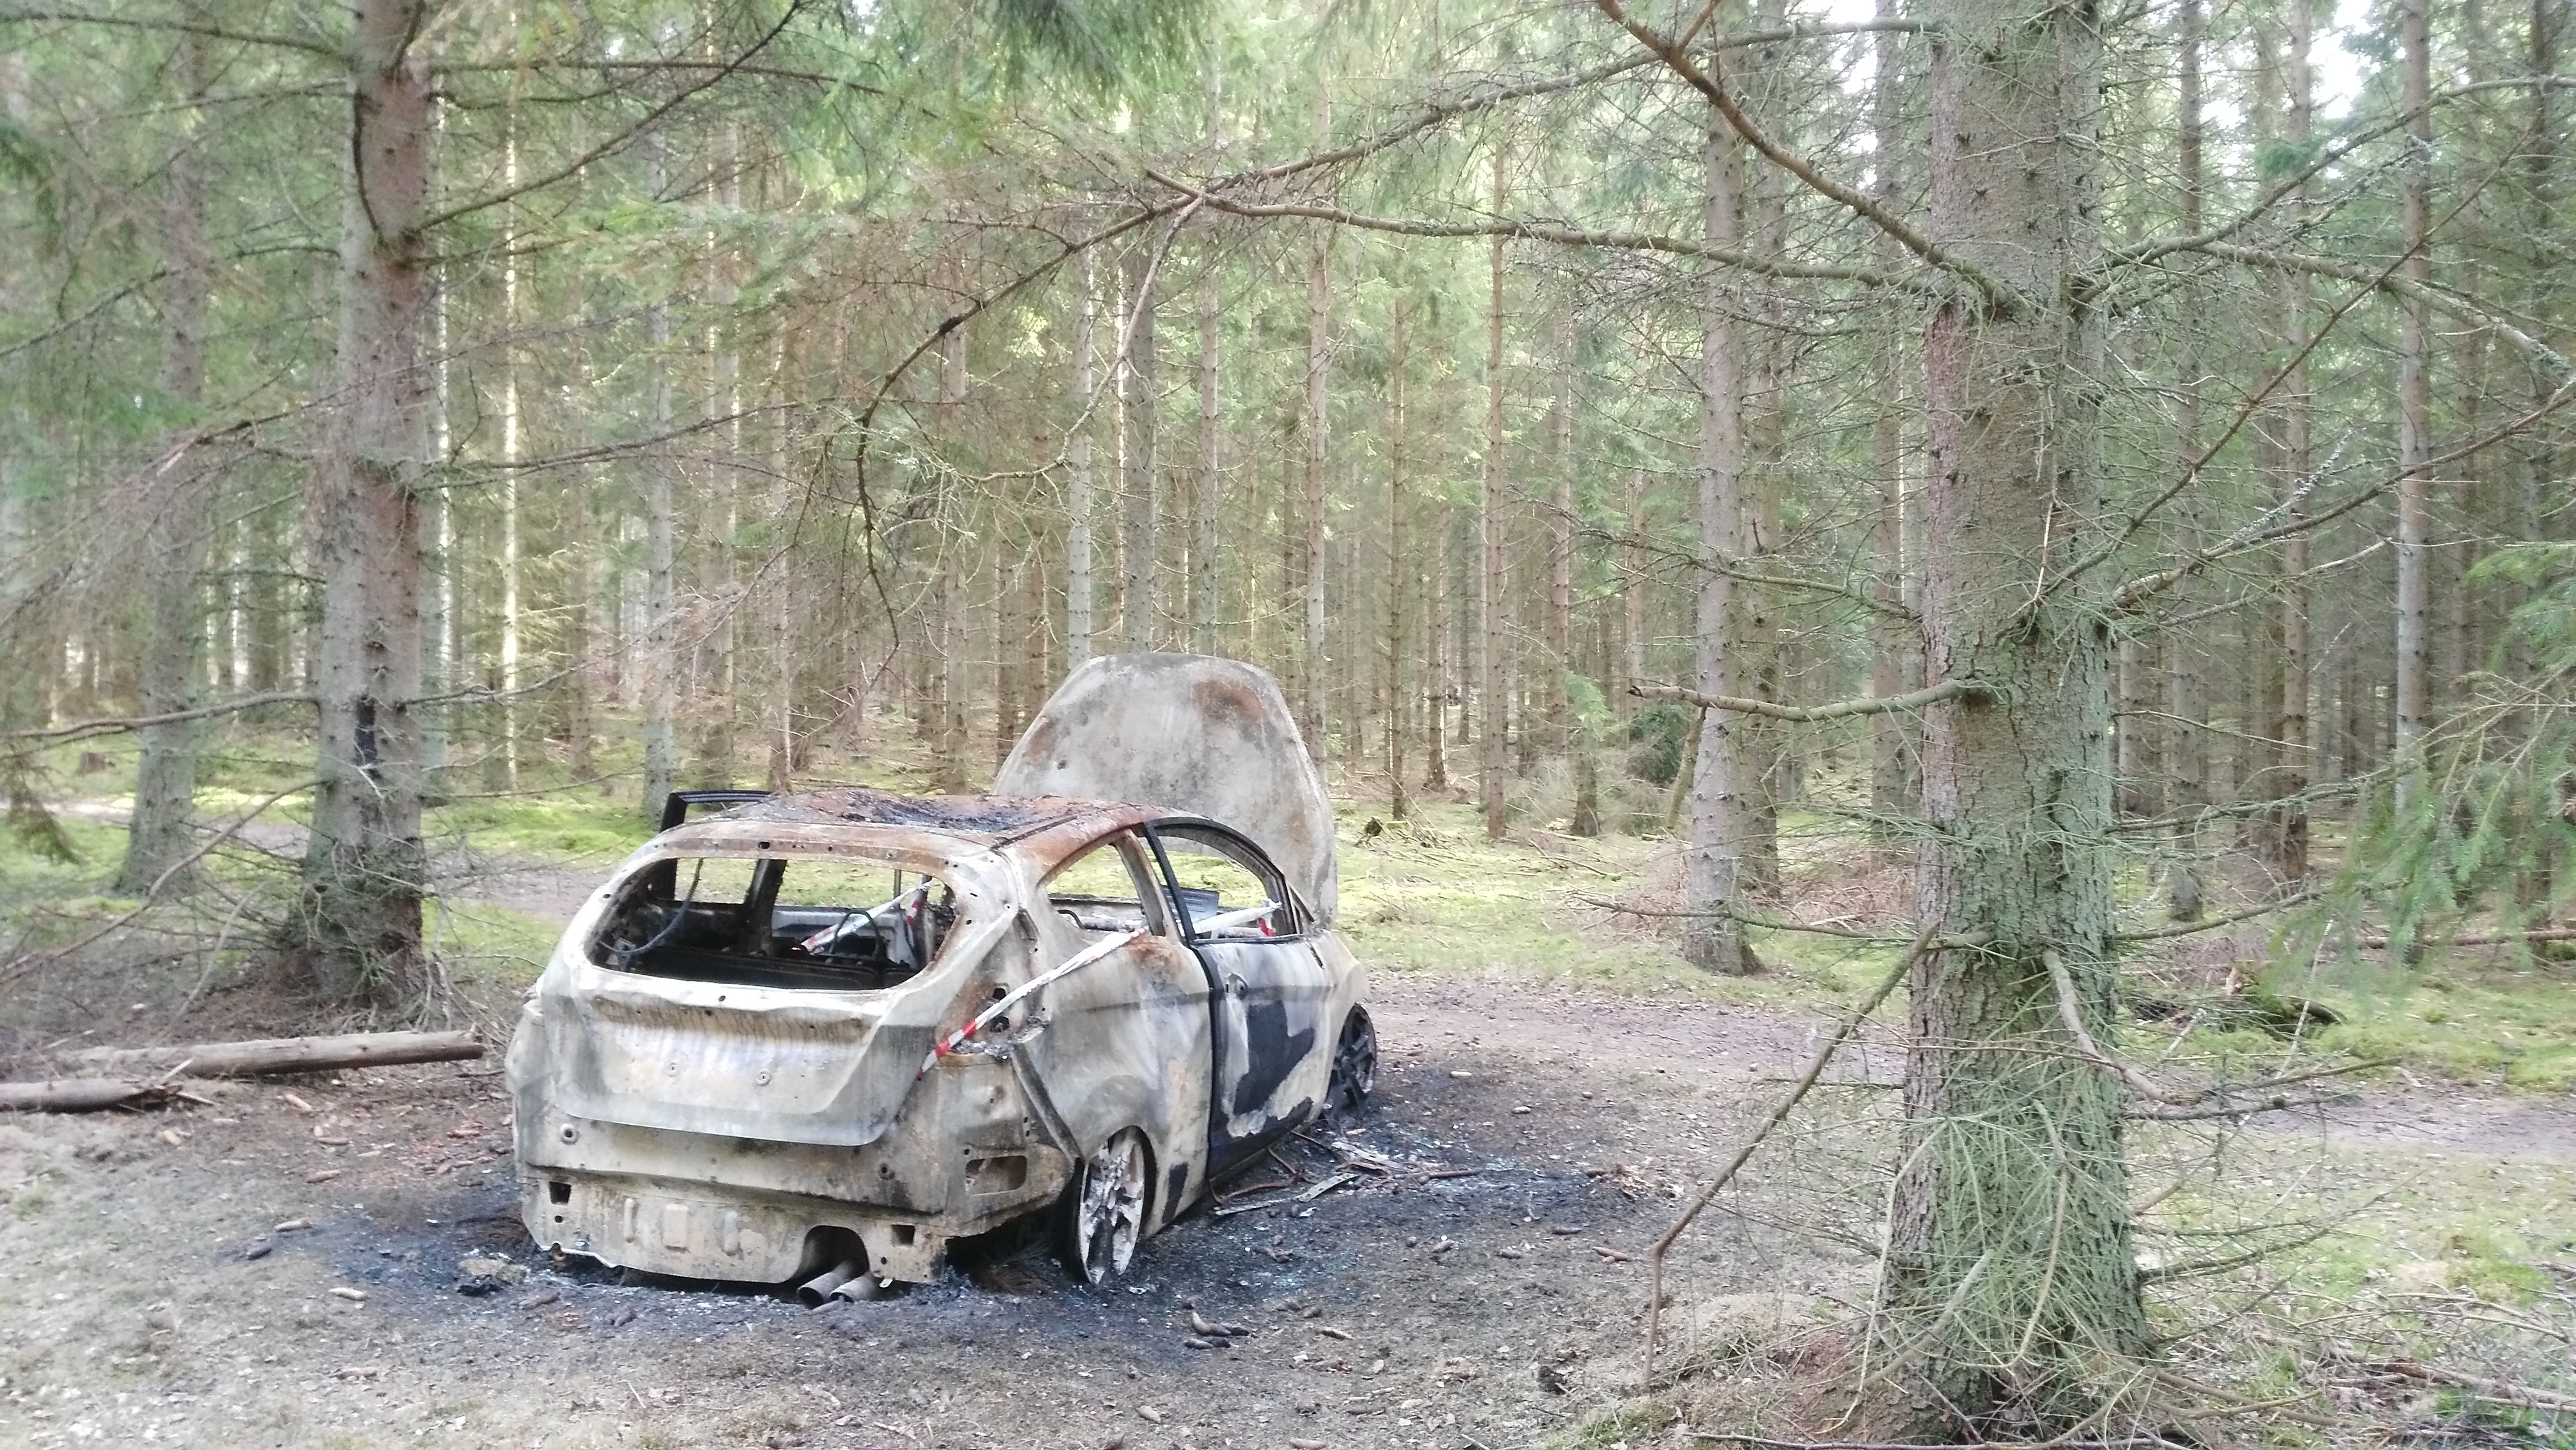
forest, trail, vehicle, woodland, off roading